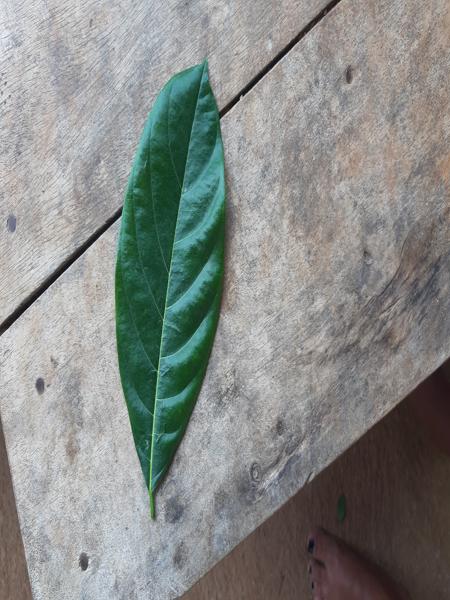
Plant: Jackfruit